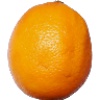
Label: Lemon Meyer 1